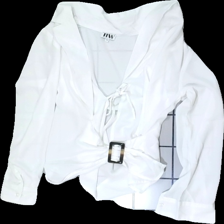
View: front
Type: Blouse
Category: Ladies
Brand: Not in the list
Brand text on label: make way
Colors: White
Material: 100% polyester
Cut: Regular
Size: 34
Season: All
Price range: 50-100
Recommended usage: Reuse